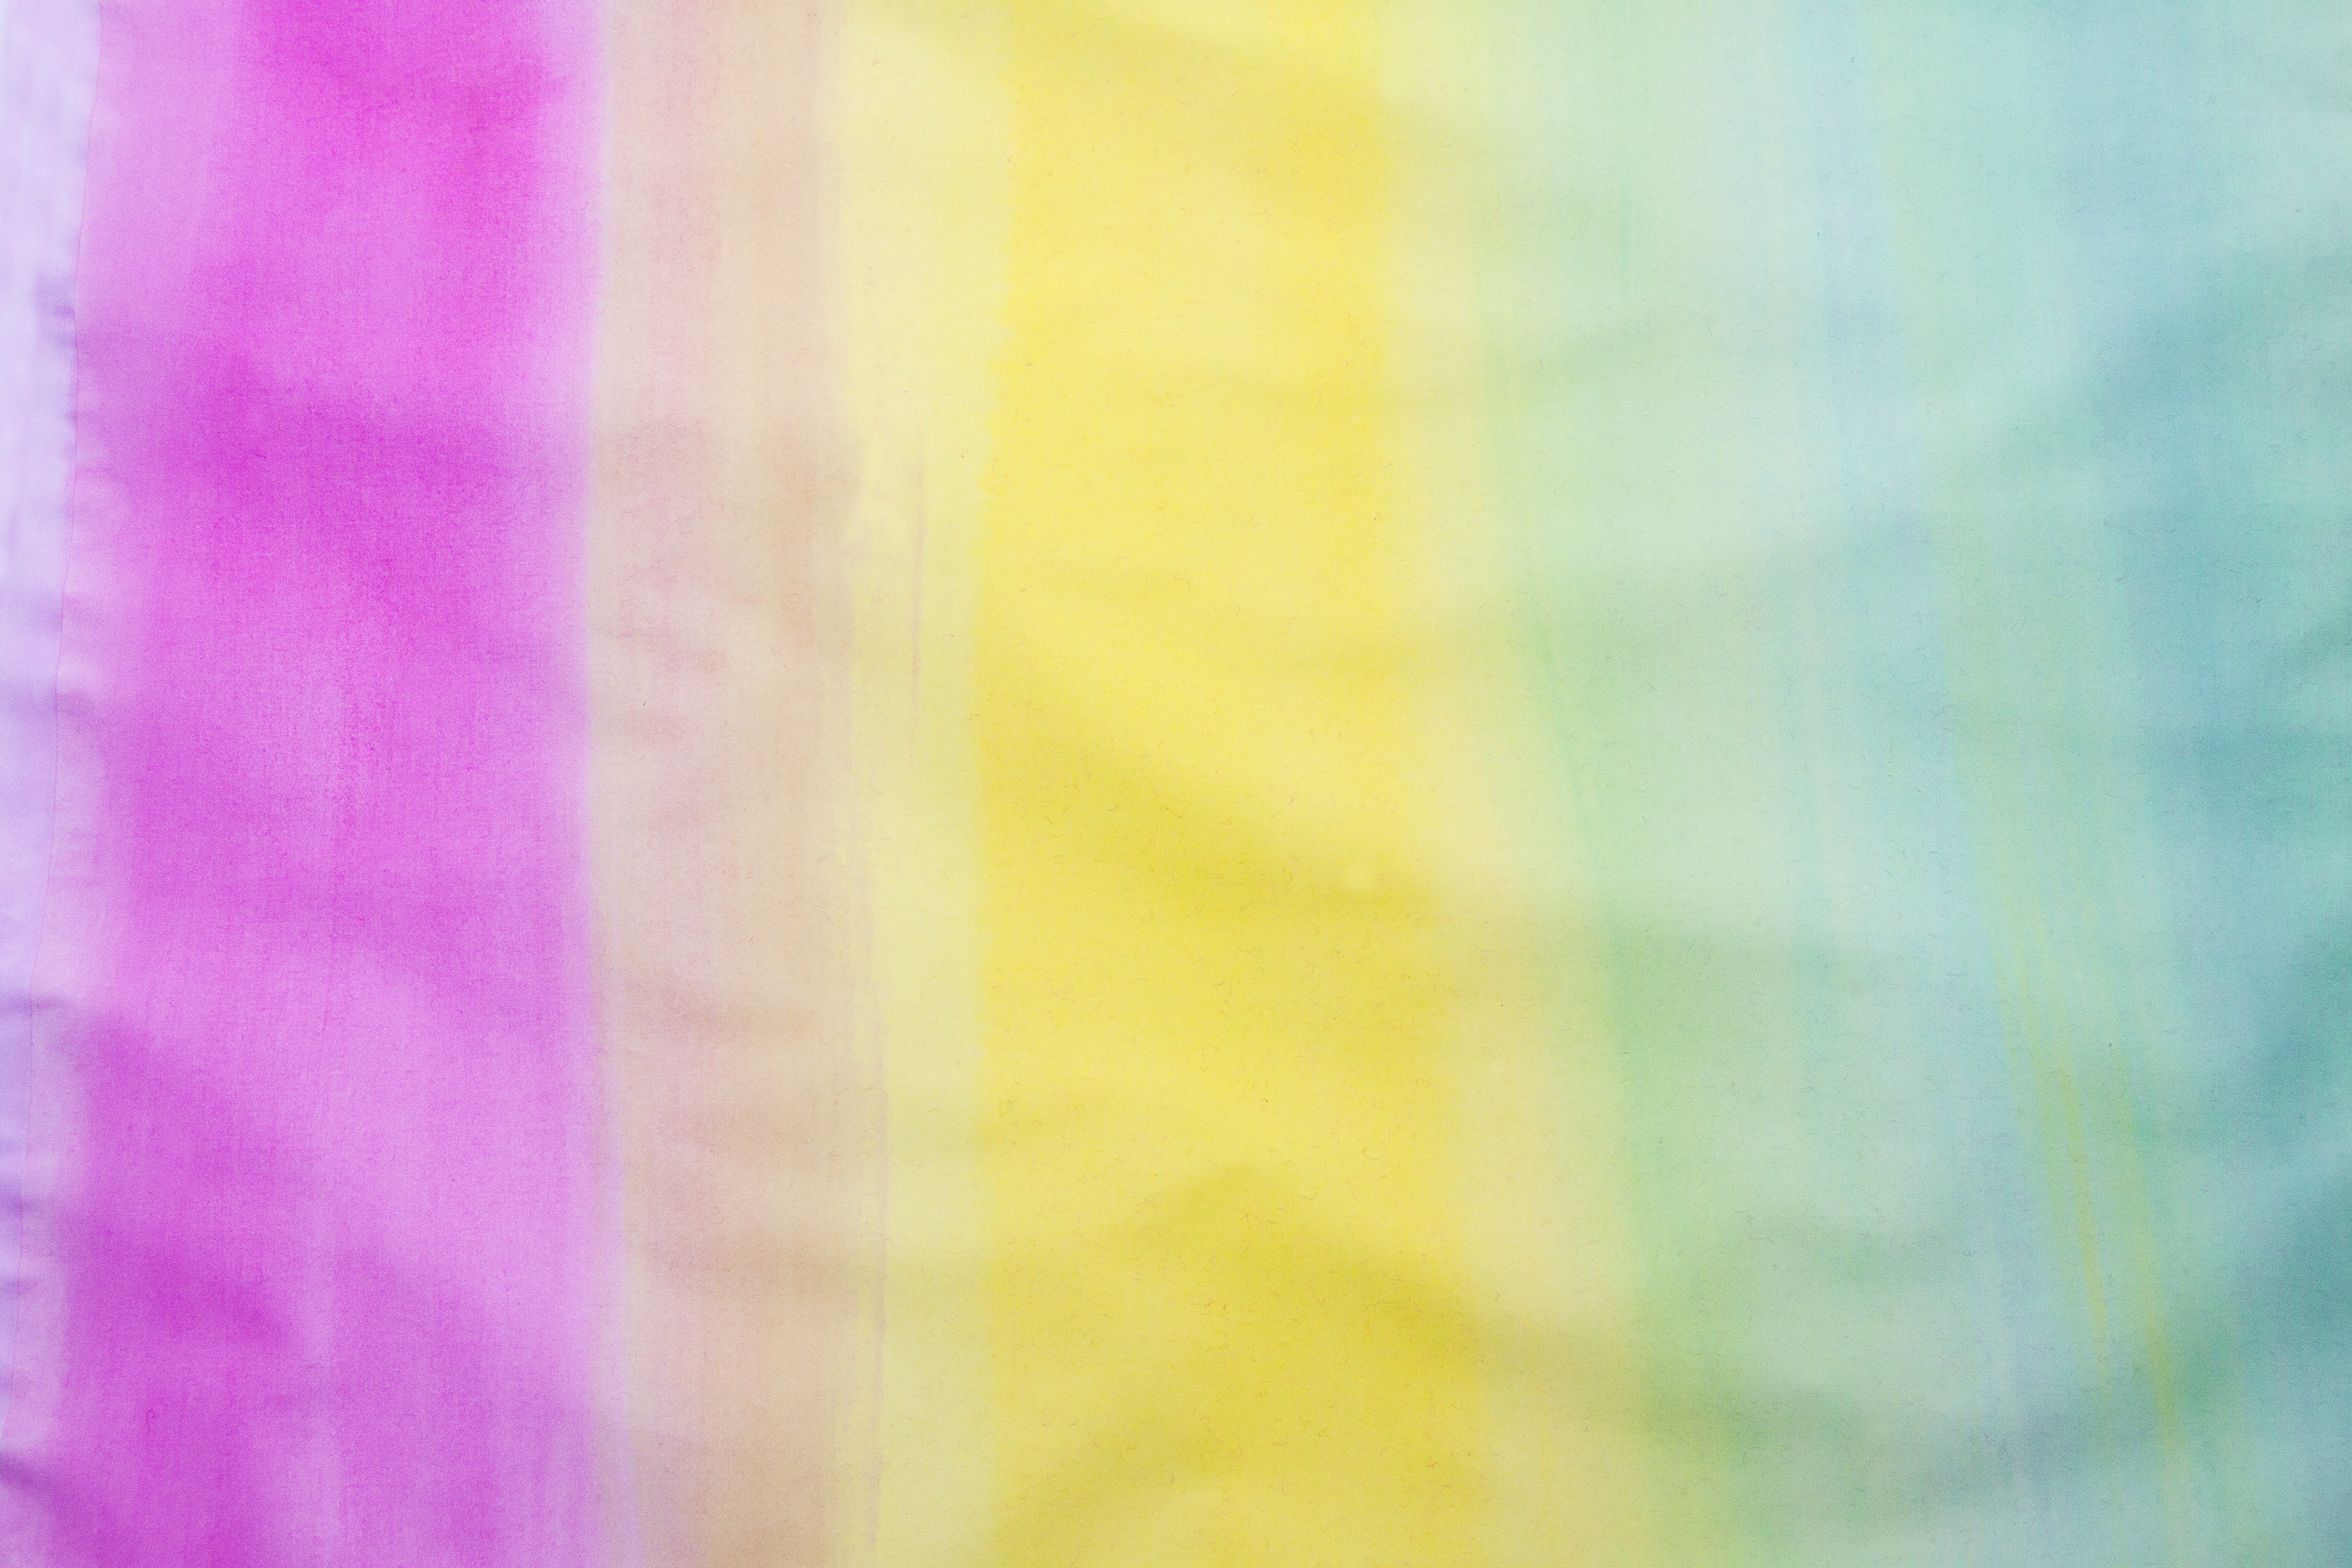
sunlight, texture, leaf, flower, petal, brush, line, green, color, paint, yellow, pink, circle, watercolor, close up, background, course, shape, macro photography, fund